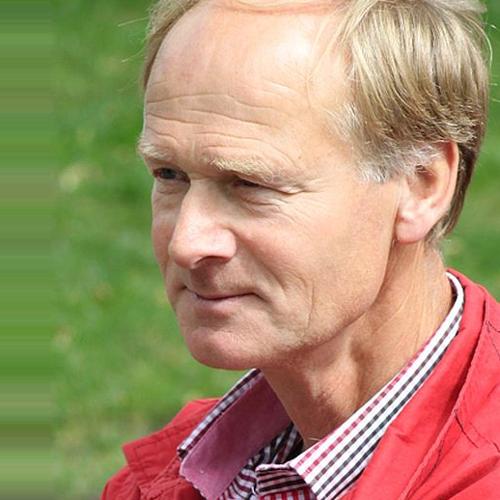
Age: 63